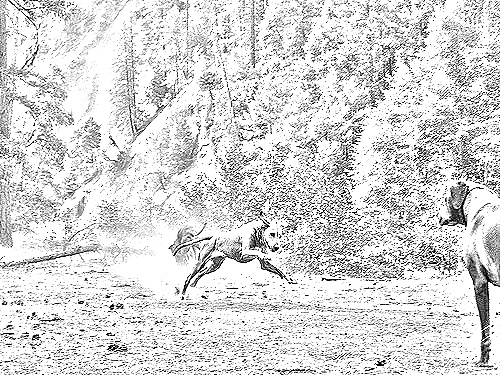
Portrait style: Sketch Portrait